Pappochelys

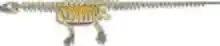
Reconstructed skeleton of "Pappochelys", with expanded ribs highlighted in yellow and gastralia in red

Fossils of "Pappochelys" come from a rock group in Germany called the Lower Keuper, which dates to the Ladinian stage of the Middle Triassic, approximately 240 million years ago (Ma), and are restricted to a layer of organic-rich claystone in an outcrop of the Erfurt Formation in the town of Vellberg. Paleontologists have studied the Lower Keuper extensively since the early nineteenth century and the claystone layer has been subject to intensive fossil collecting since 1985, yet it was not until 2006 that the first fossils of "Pappochelys" were found. Since then, excavations by the Staatliches Museum für Naturkunde Stuttgart have uncovered 20 specimens of "Pappochelys" representing most of the skeleton.